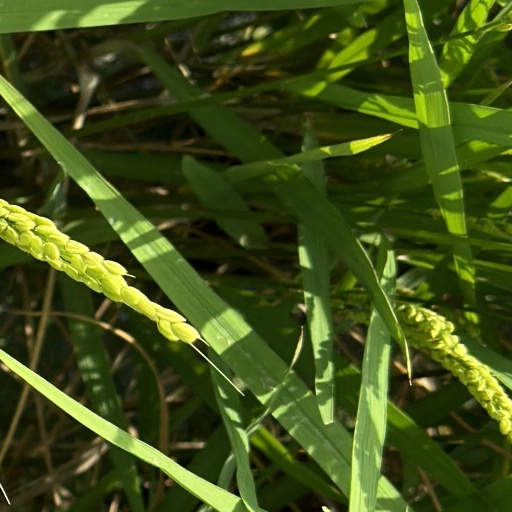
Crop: rice